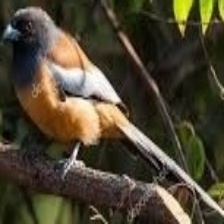
Species: RUFOUS TREPE
Scientific name: DENDROCITTA VAGABUNDA